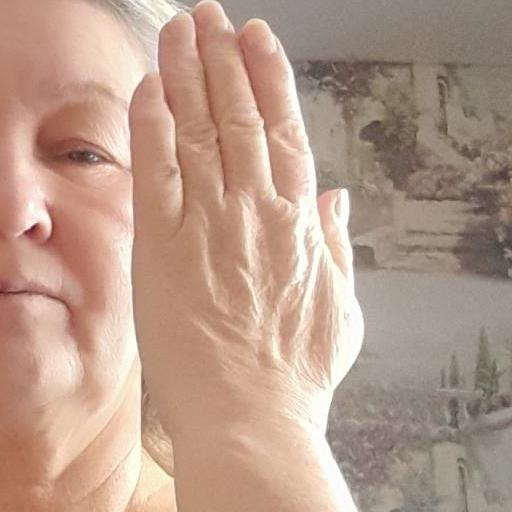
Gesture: stop_inverted